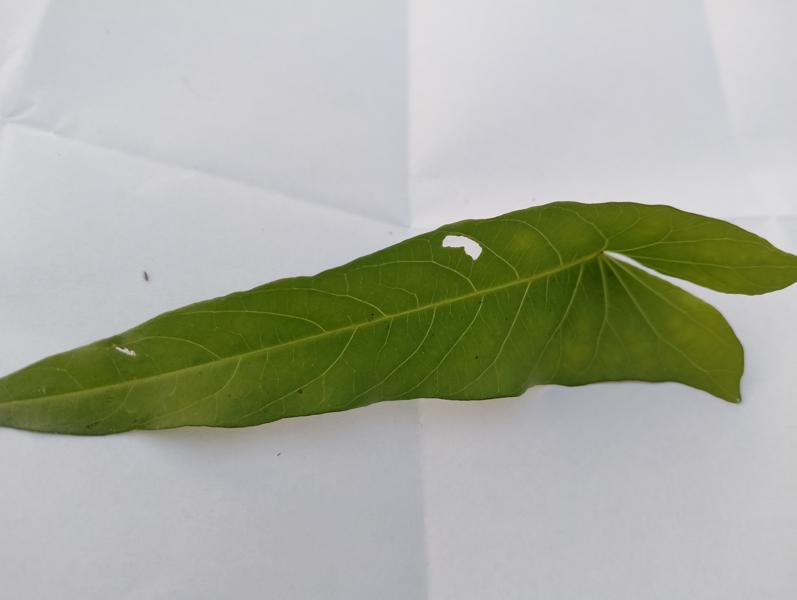
Weed species: Ipomoea aquatic